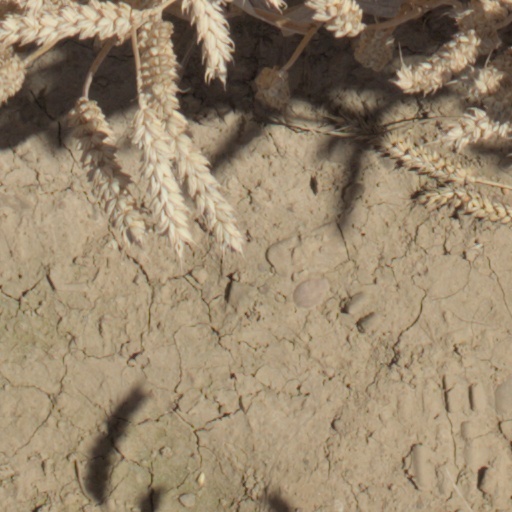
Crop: wheat